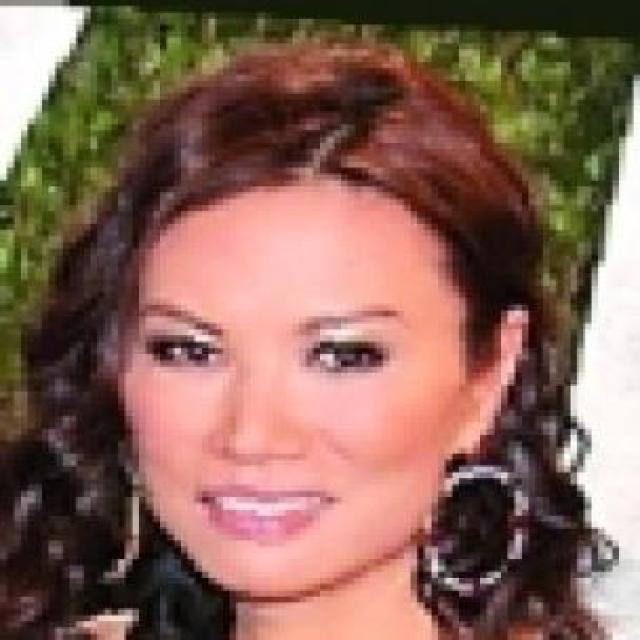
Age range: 21-44